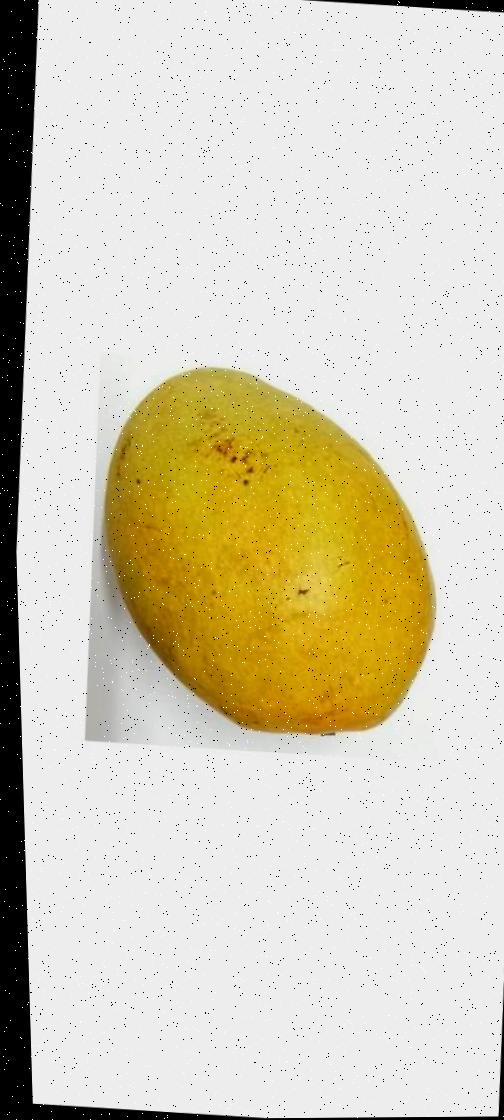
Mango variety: Bari-11